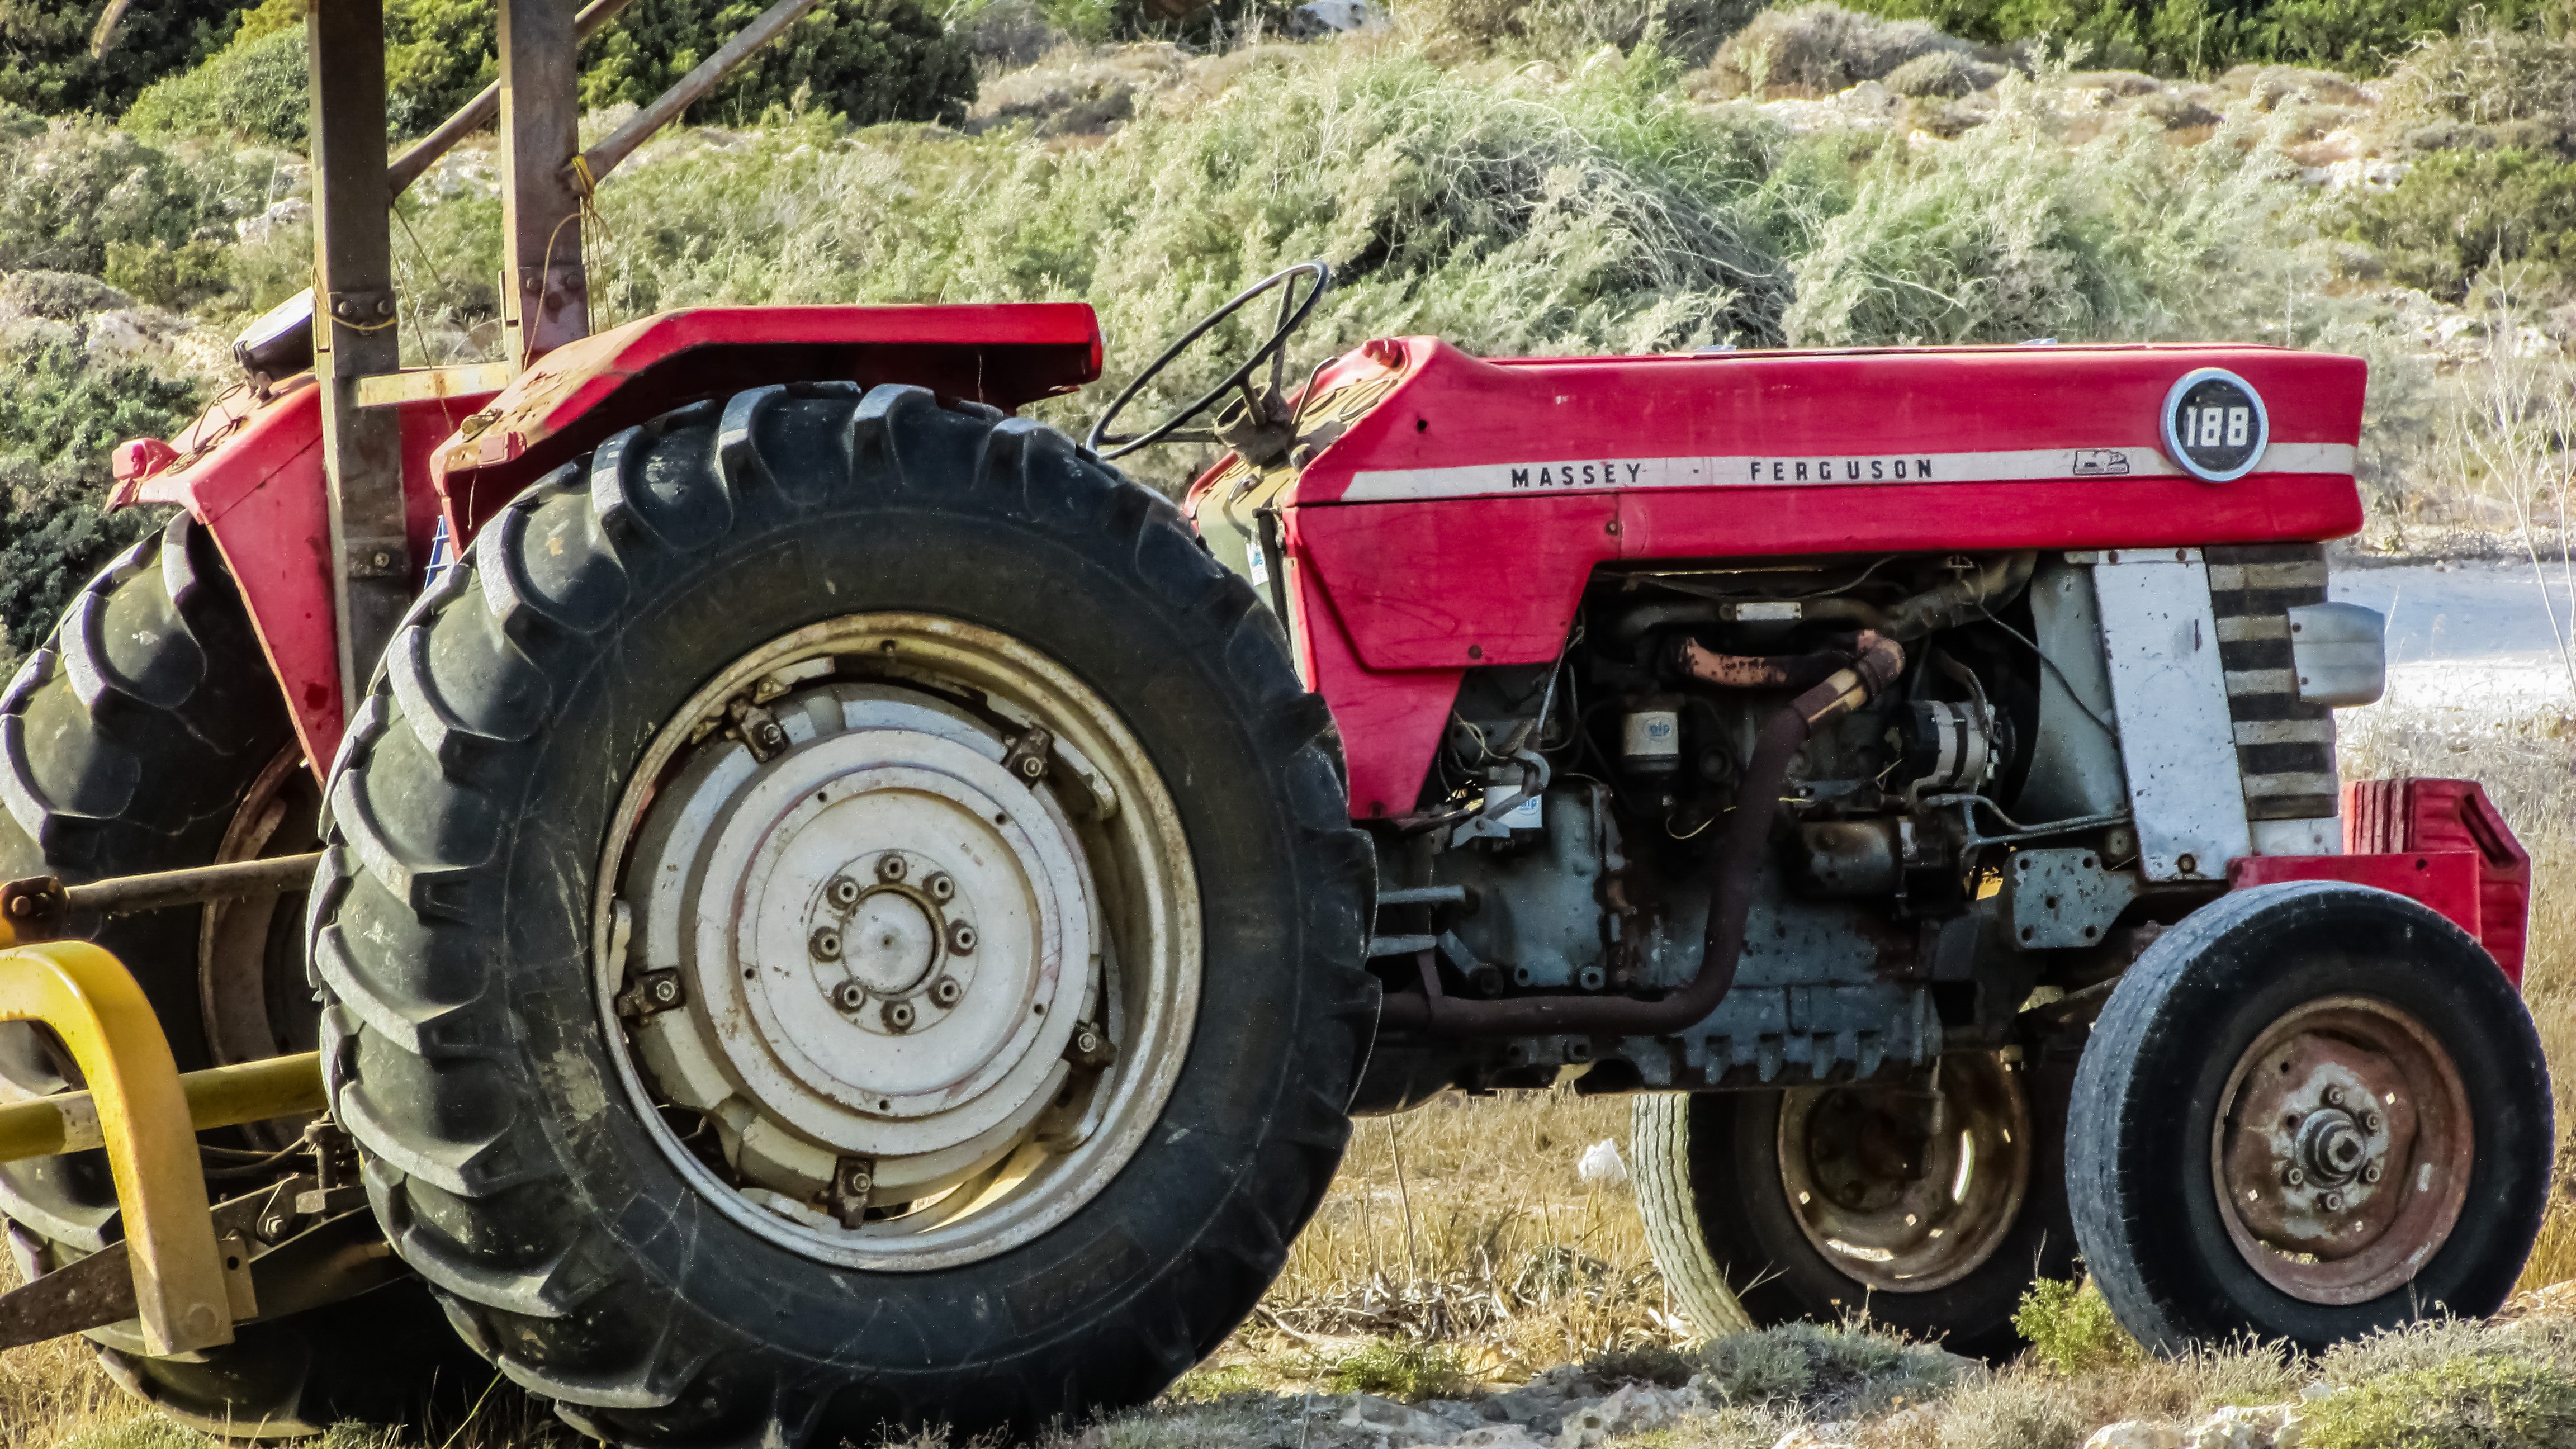
tractor, field, wheel, countryside, vehicle, equipment, machine, machinery, agriculture, diesel, agricultural machinery, land vehicle